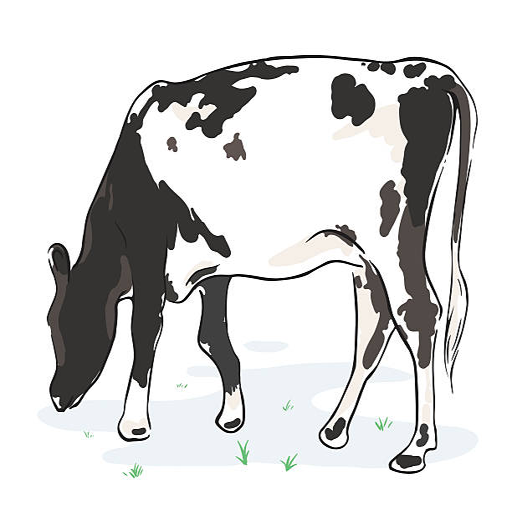
cow on a white background vector art illustration